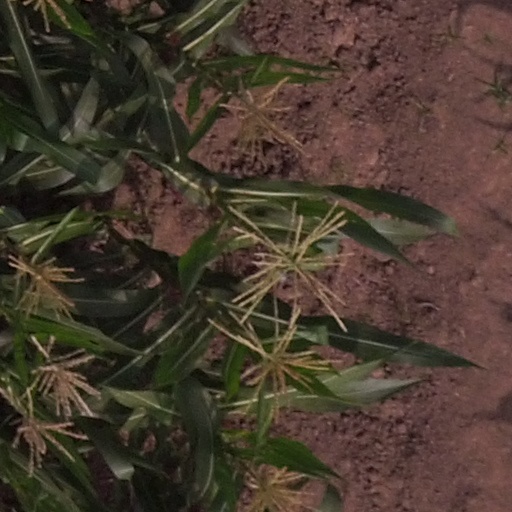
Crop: maize; corn